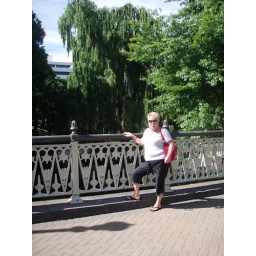
mum on bridge over river avon